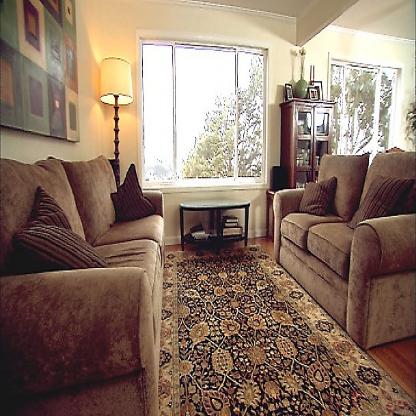
Scene: Indoor